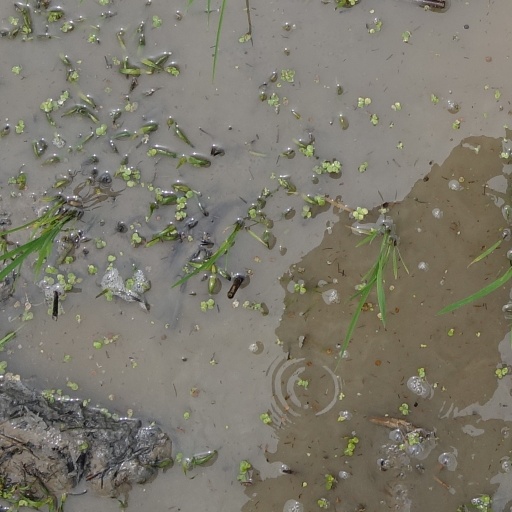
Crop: rice